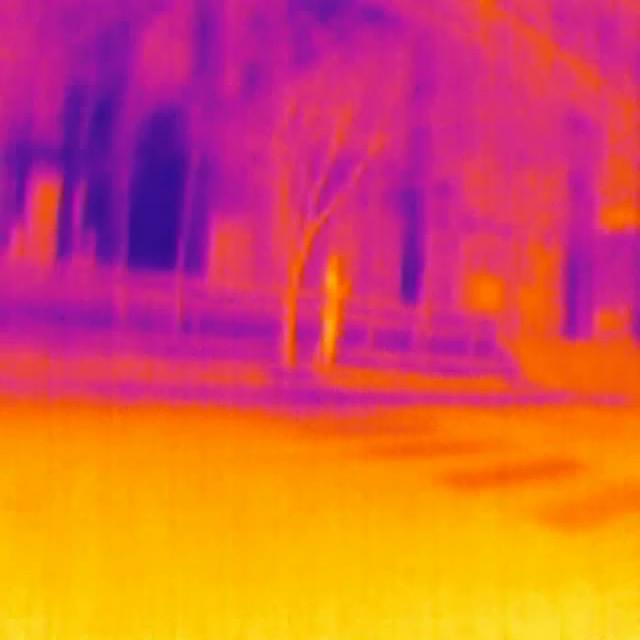
Detected objects:
label: person